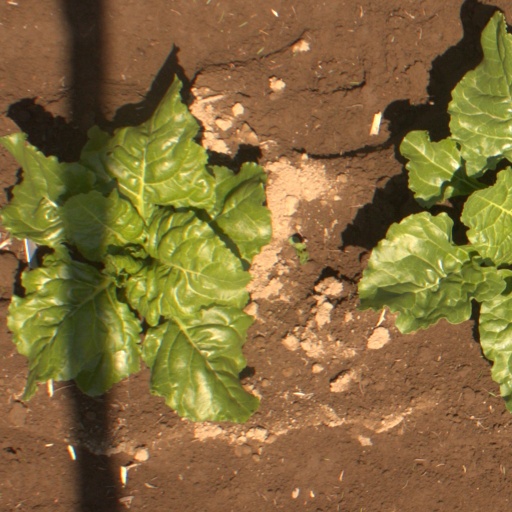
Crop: sugar beet